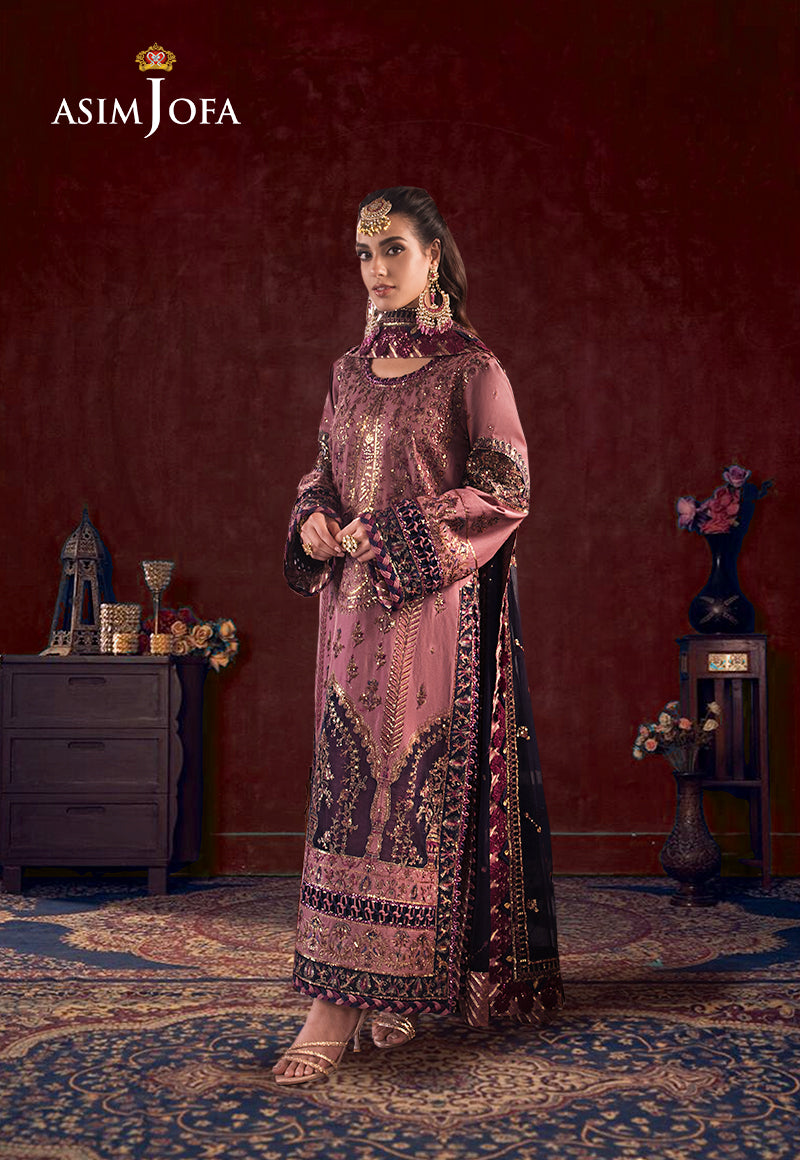
maroon jafra embroidered salwar